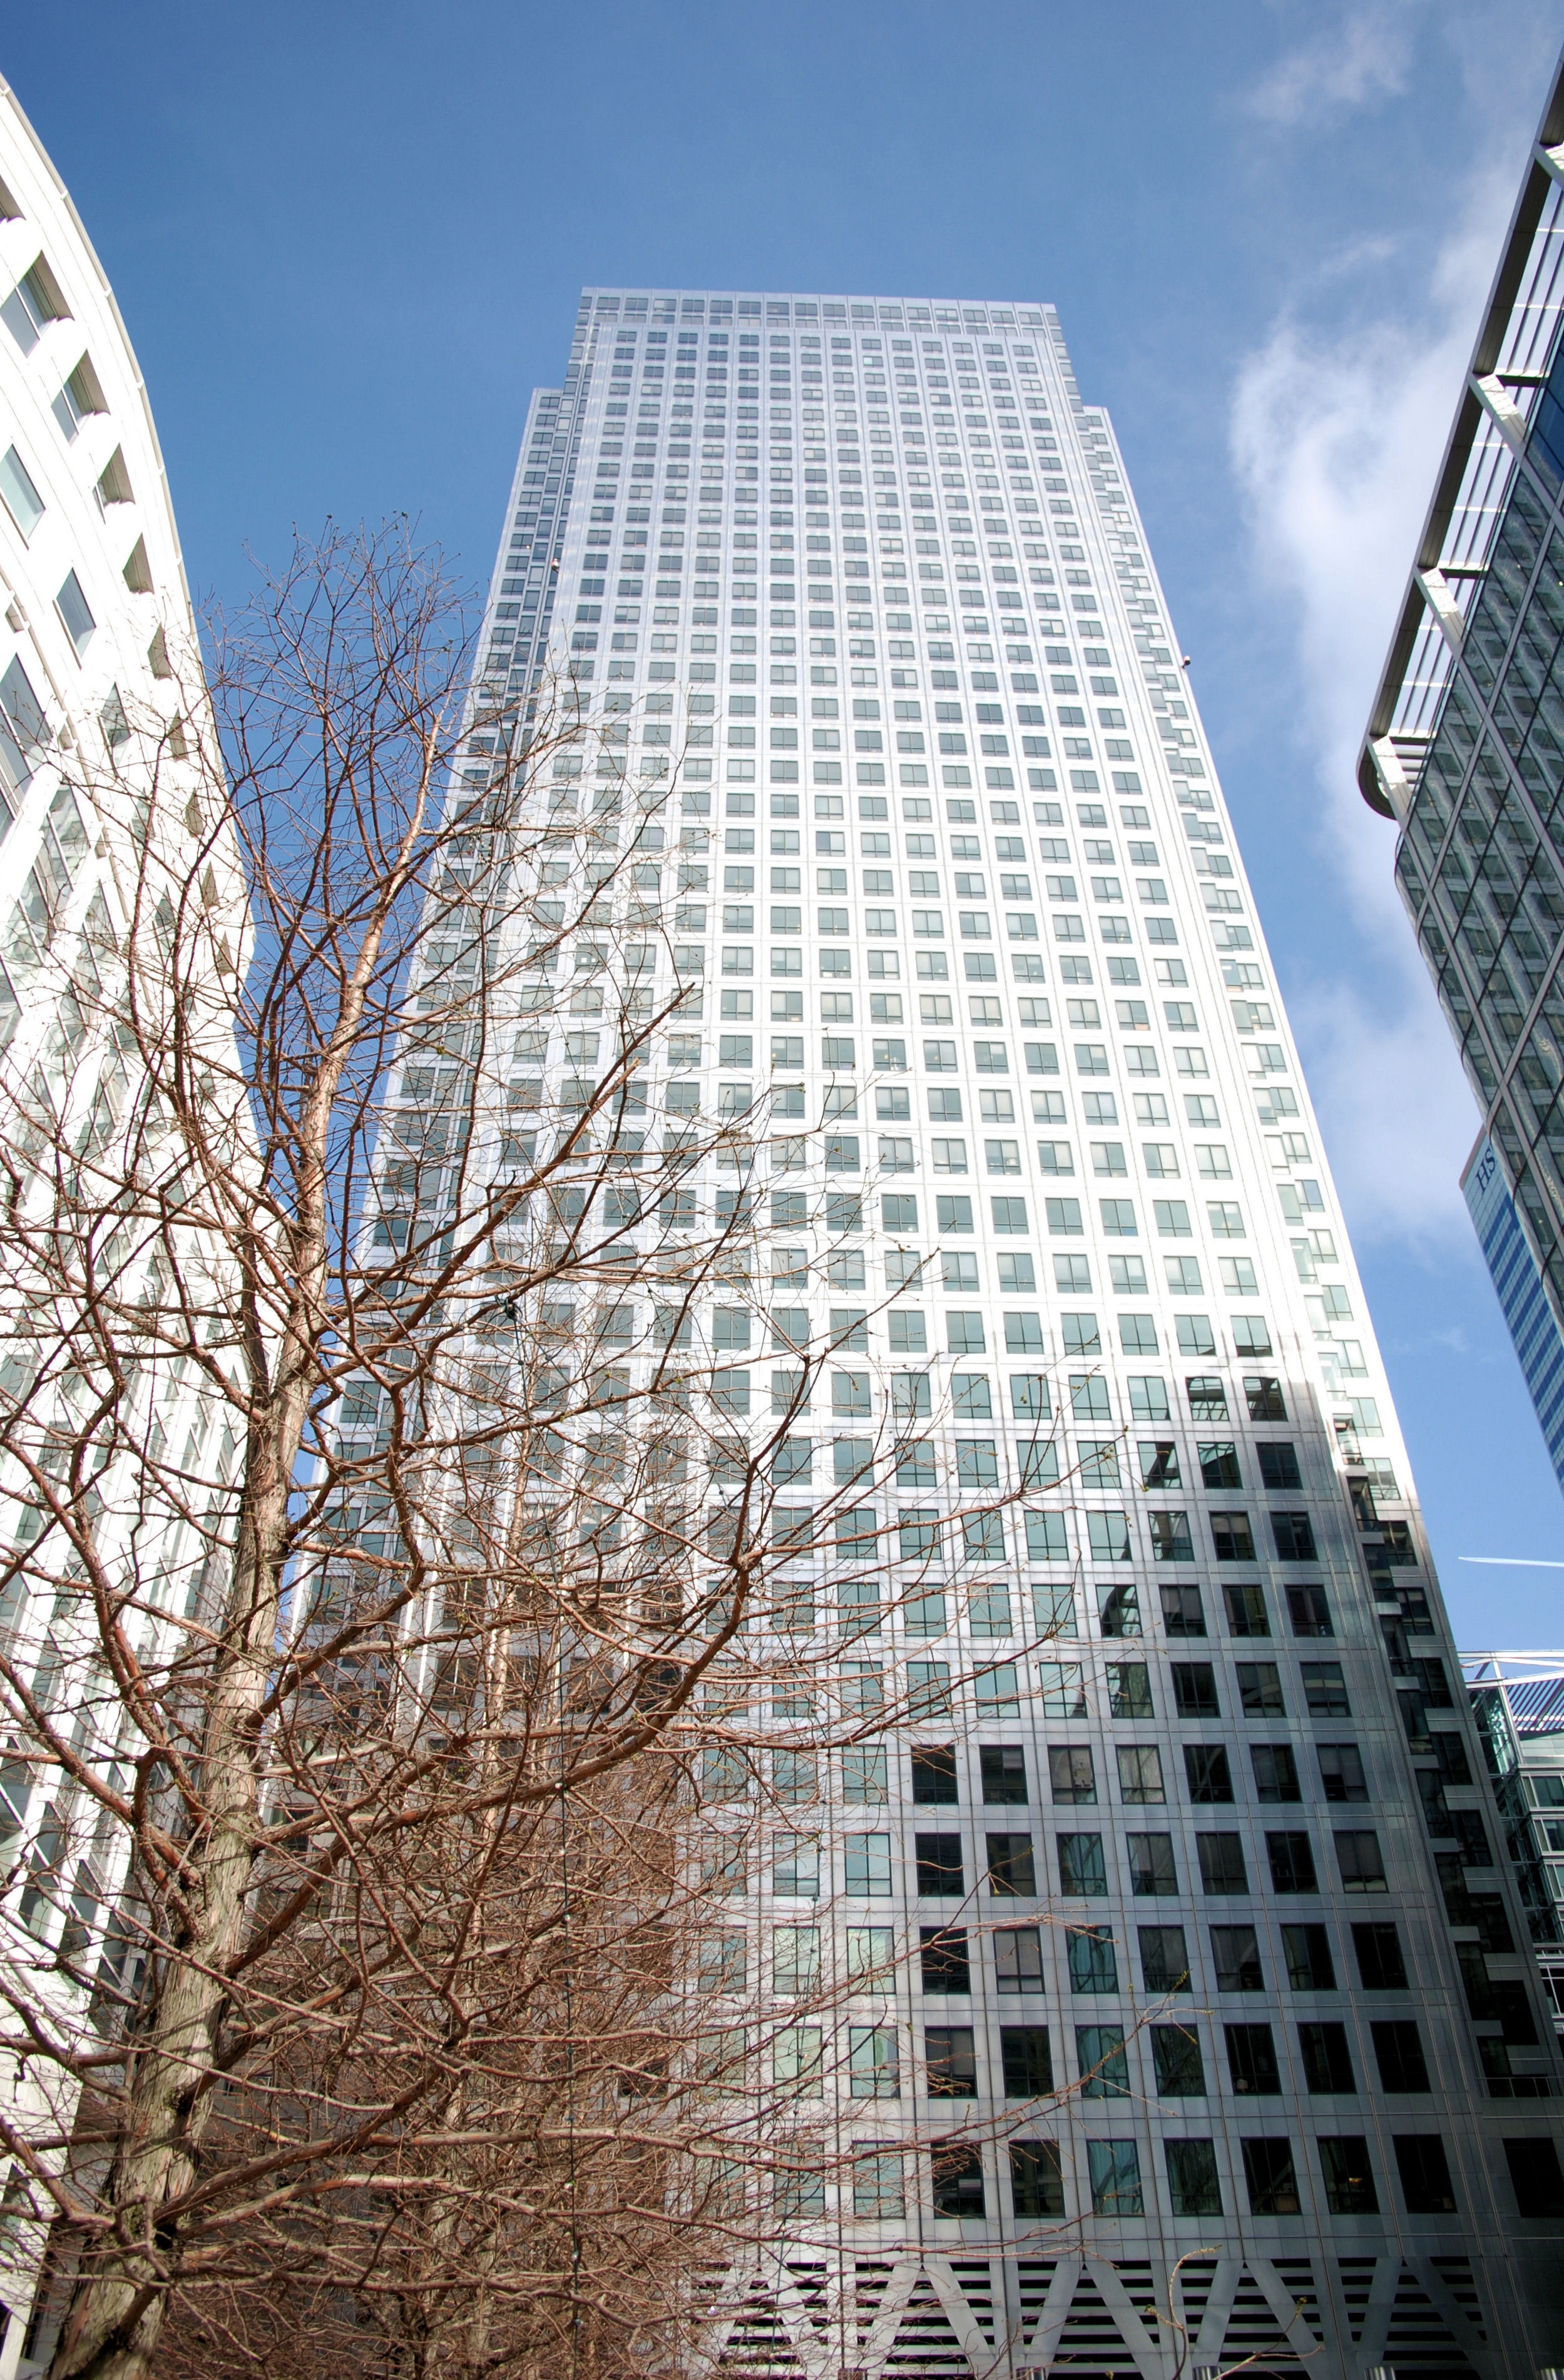
architecture, skyline, glass, building, city, skyscraper, cityscape, downtown, tower, landmark, facade, business, modern, tower block, offices, wharf, docklands, metropolis, neighbourhood, canary, urban area, residential area, metropolitan area